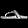
Label: Sandal